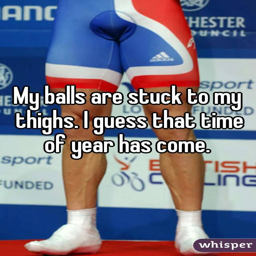
my balls are stuck to my thighs .